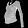
Label: T - shirt / top